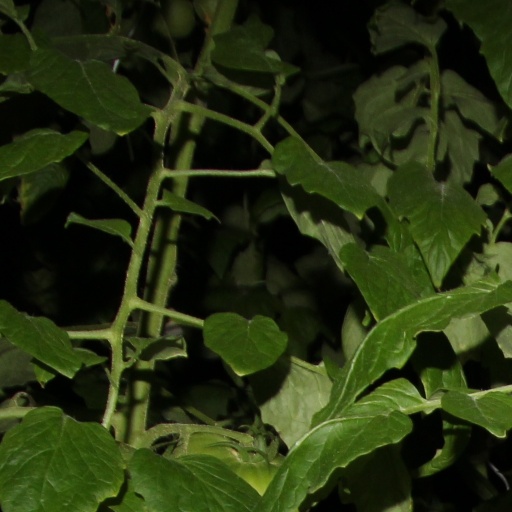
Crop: tomato